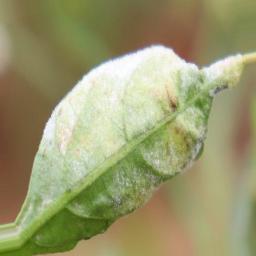
Label: powdery mildew